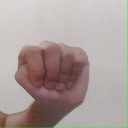
अक्षर: ठ